Outline of tourism

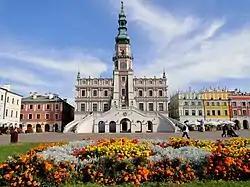
The Old City of Zamość (Poland), built as an ideal city, now a UNESCO World Heritage Site

The following outline is provided as an overview of and topical guide to tourism: